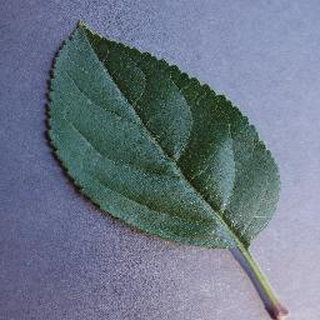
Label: healthy_apple